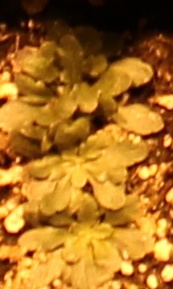
Label: Horseweed